Answer in natural language. Considering the relative positions, where is silver doubledoor refrigerator (highlighted by a blue box) with respect to framed mountain landscape photo (highlighted by a green box)? Choose between the following options: left or right
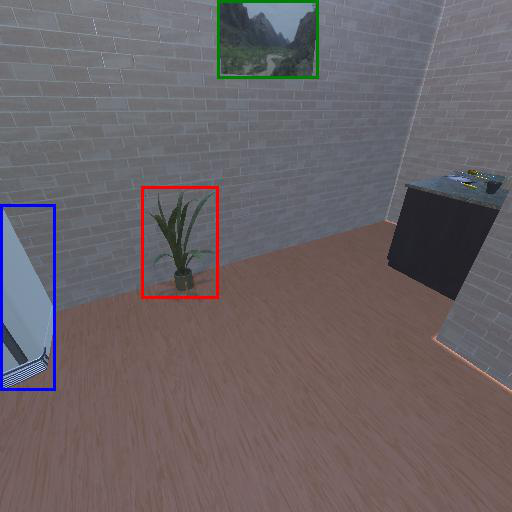
<answer>left</answer>